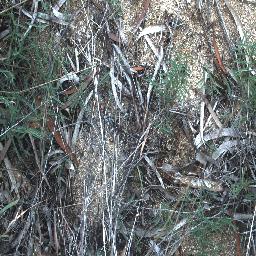
Label: negative